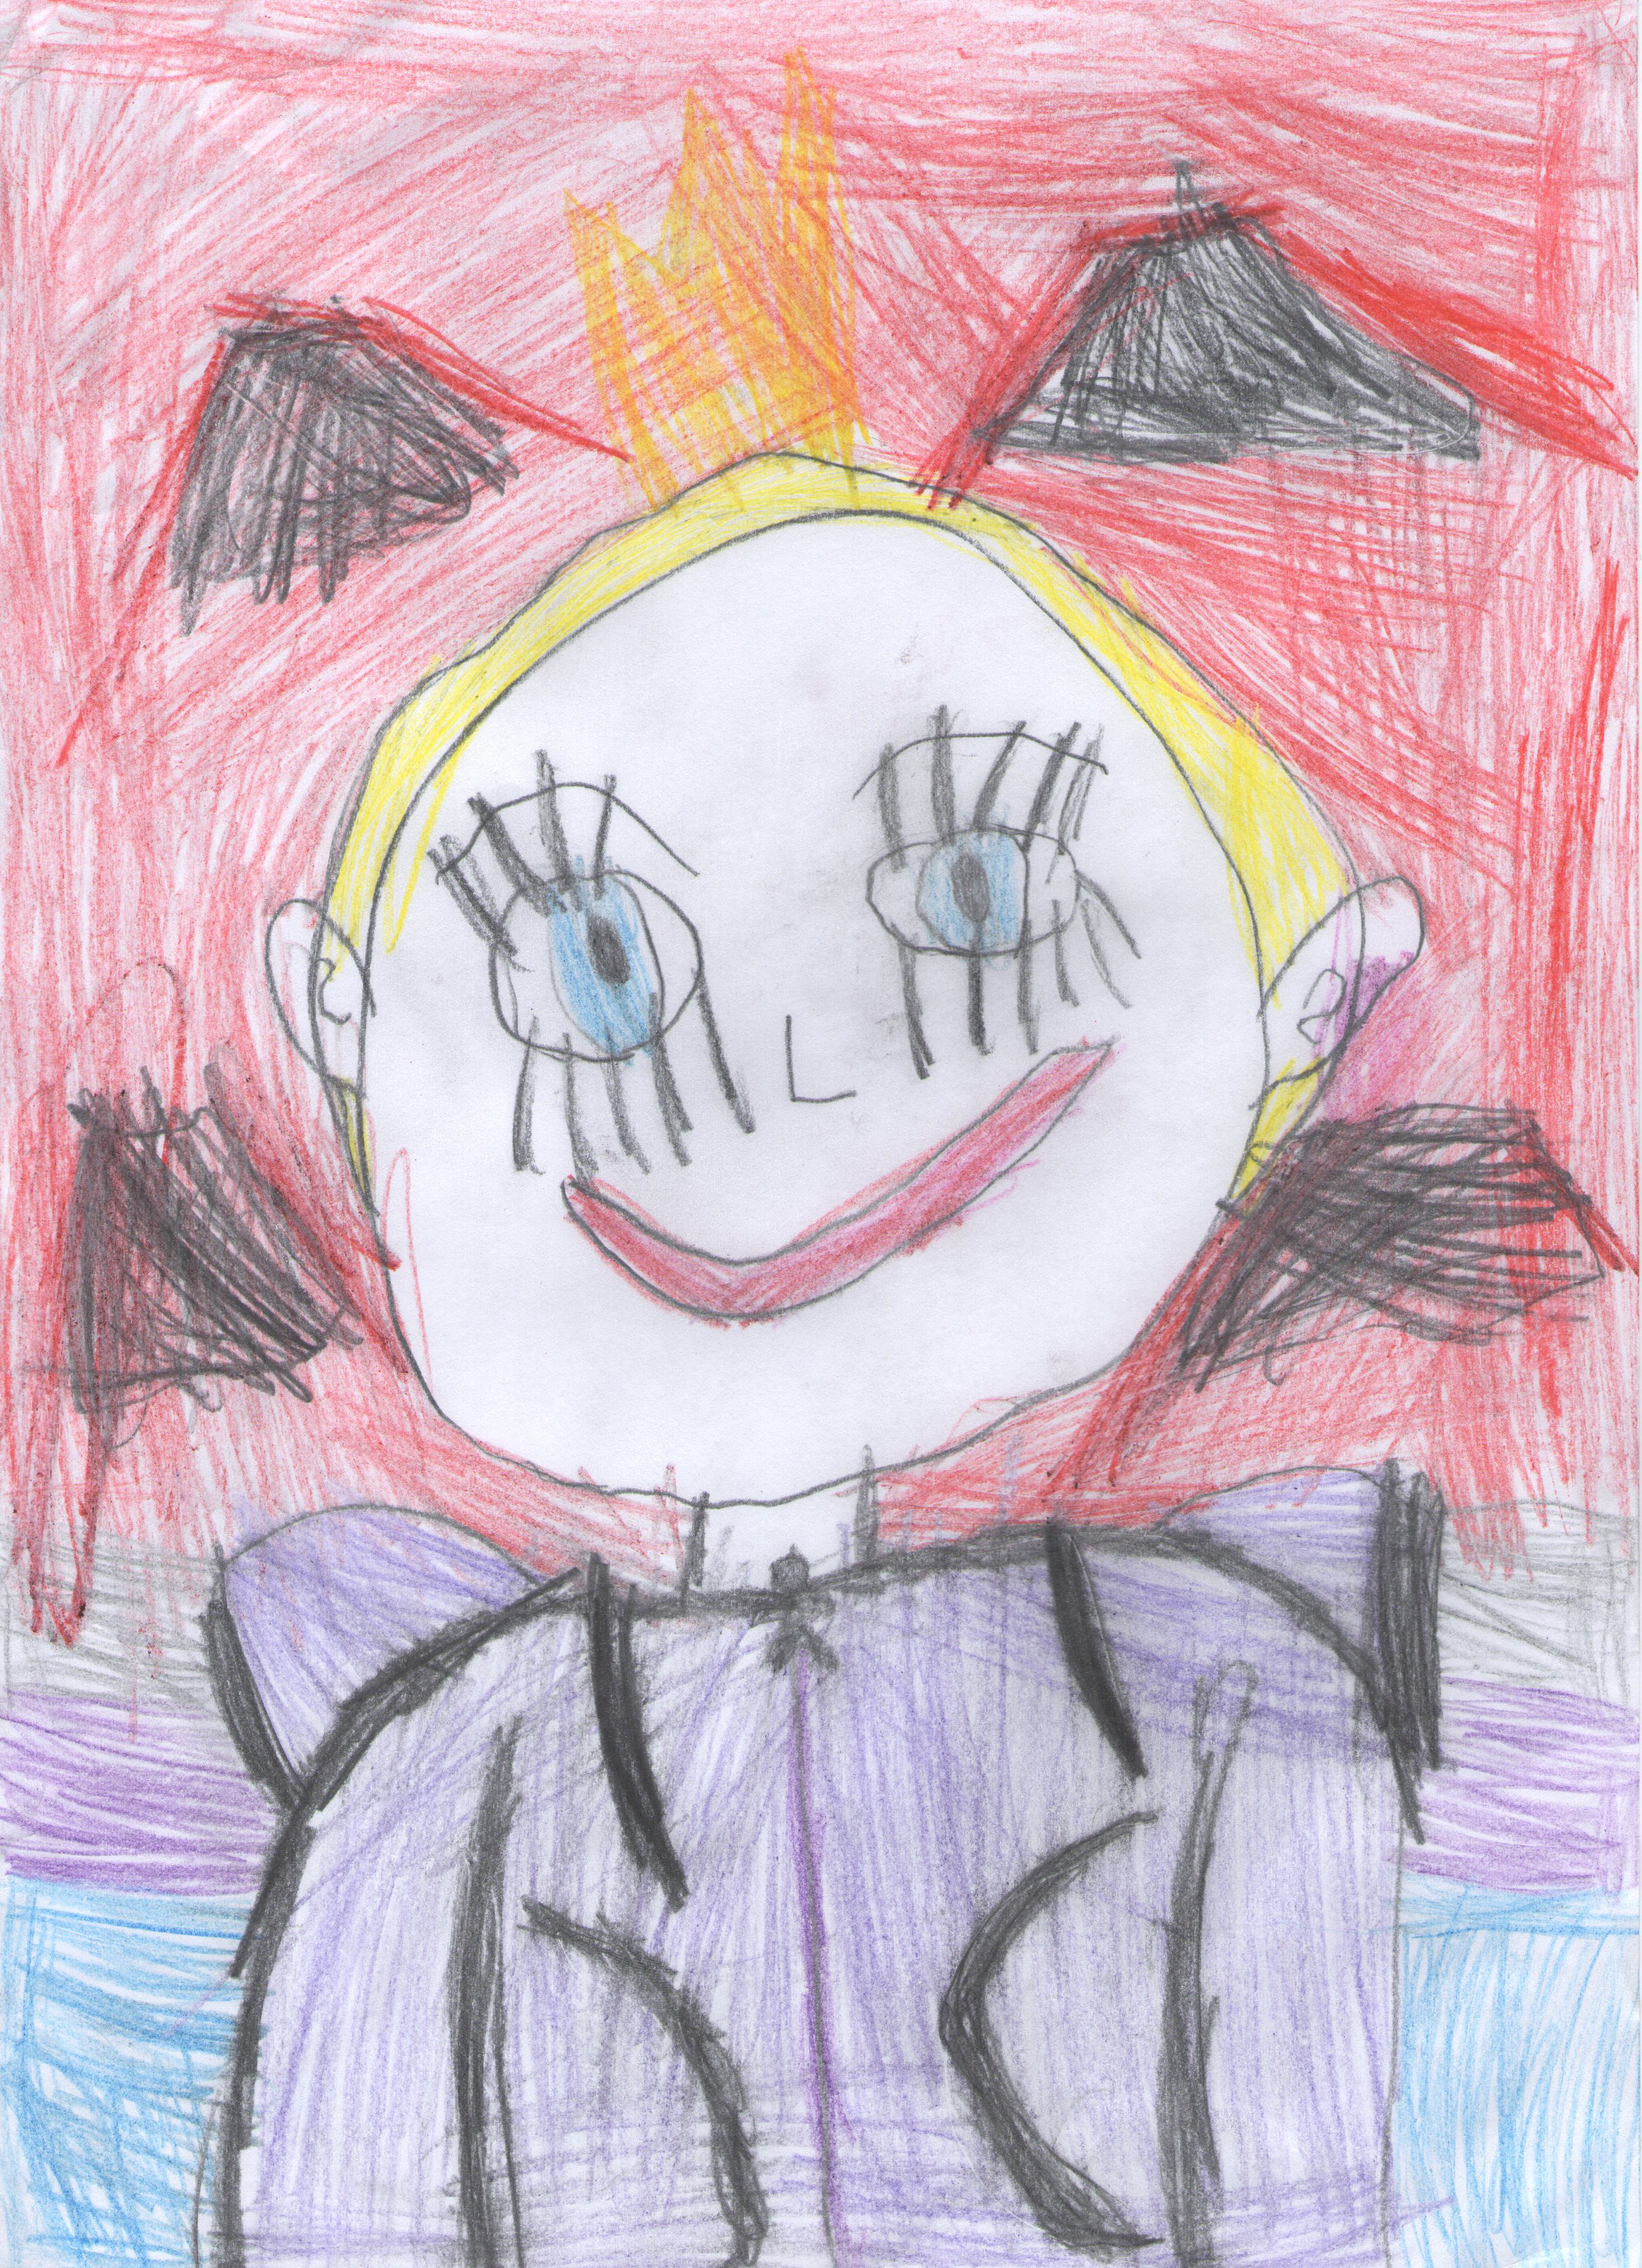
art, child art, facial expression, pink, cartoon, drawing, nose, sketch, illustration, line, cheek, visual arts, eye, mouth, modern art, painting, smile, fictional character, graphic design, artwork, style, watercolor paint, doodle